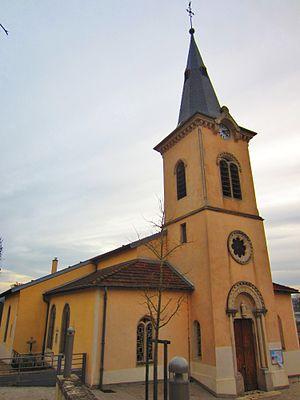
eglise Bouxieres Dames
Bouxières-aux-Dames est une commune française située dans le département de Meurthe-et-Moselle en région Grand Est. Ses habitants sont appelés les Bouxiérois.
Cet article recense les monuments historiques du département de Meurthe-et-Moselle, en France.